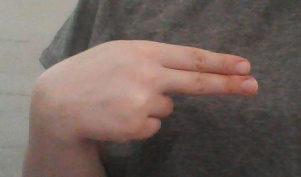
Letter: ain